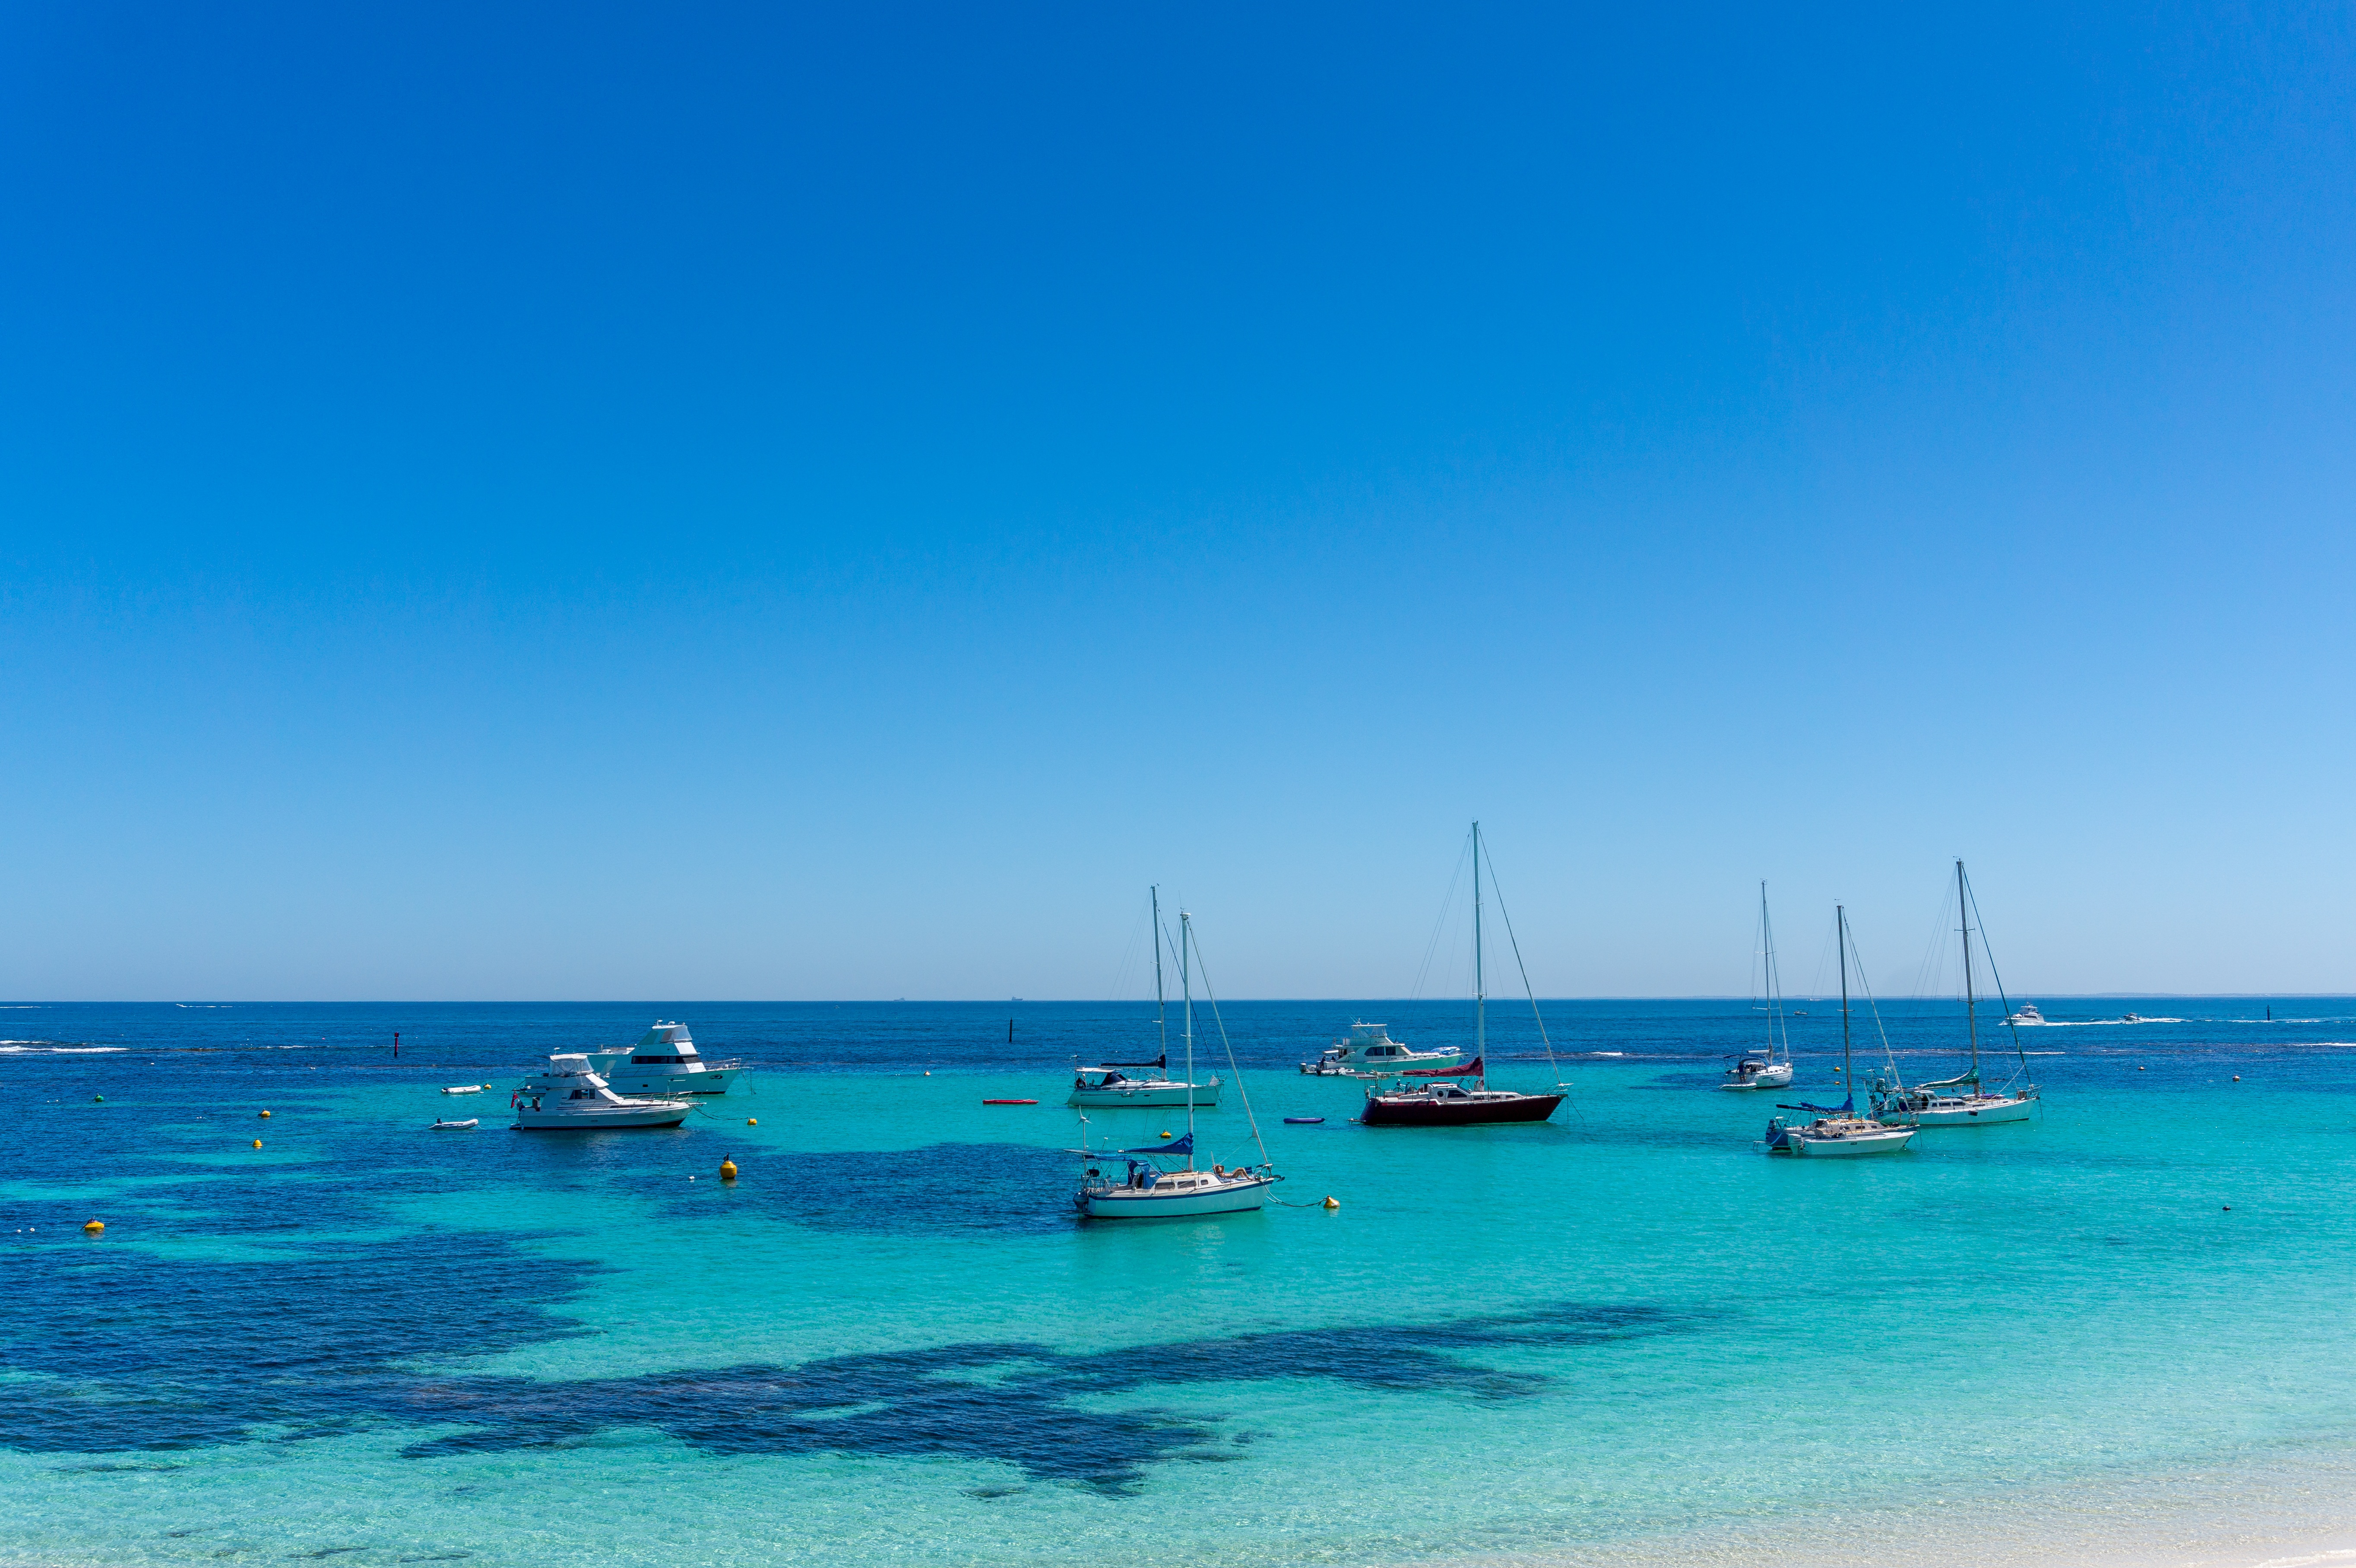
beach, sea, coast, water, ocean, horizon, sky, boat, shore, wave, vacation, daytime, inlet, lagoon, calm, bay, island, blue, iceland, australia, boats, ships, azure, caribbean, tropics, sailing boat, booked, wa, western australia, west australia, rottnest island, rottnest, wind wave, wadjemup, rott nest iceland, coastal and oceanic landforms